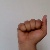
The image shows a hand gesture representing the letter 'A' in Indian Sign Language.